Russian Jews in Israel

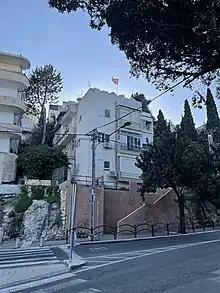
Soviet flag on a building in Hadar HaCarmel, a Haifa district known for its large Russian Jewish population

Russian Jews have been very dominant in Israeli politics, due to large number of Russian Jews occupied in the official positions of Israeli Government. Former Israeli Foreign Minister, Avigdor Lieberman, was born in former Soviet Union's Moldova. Many Russian Jews maintain their ties with Russia, and play an important role in the relationship between Russia and Israel.